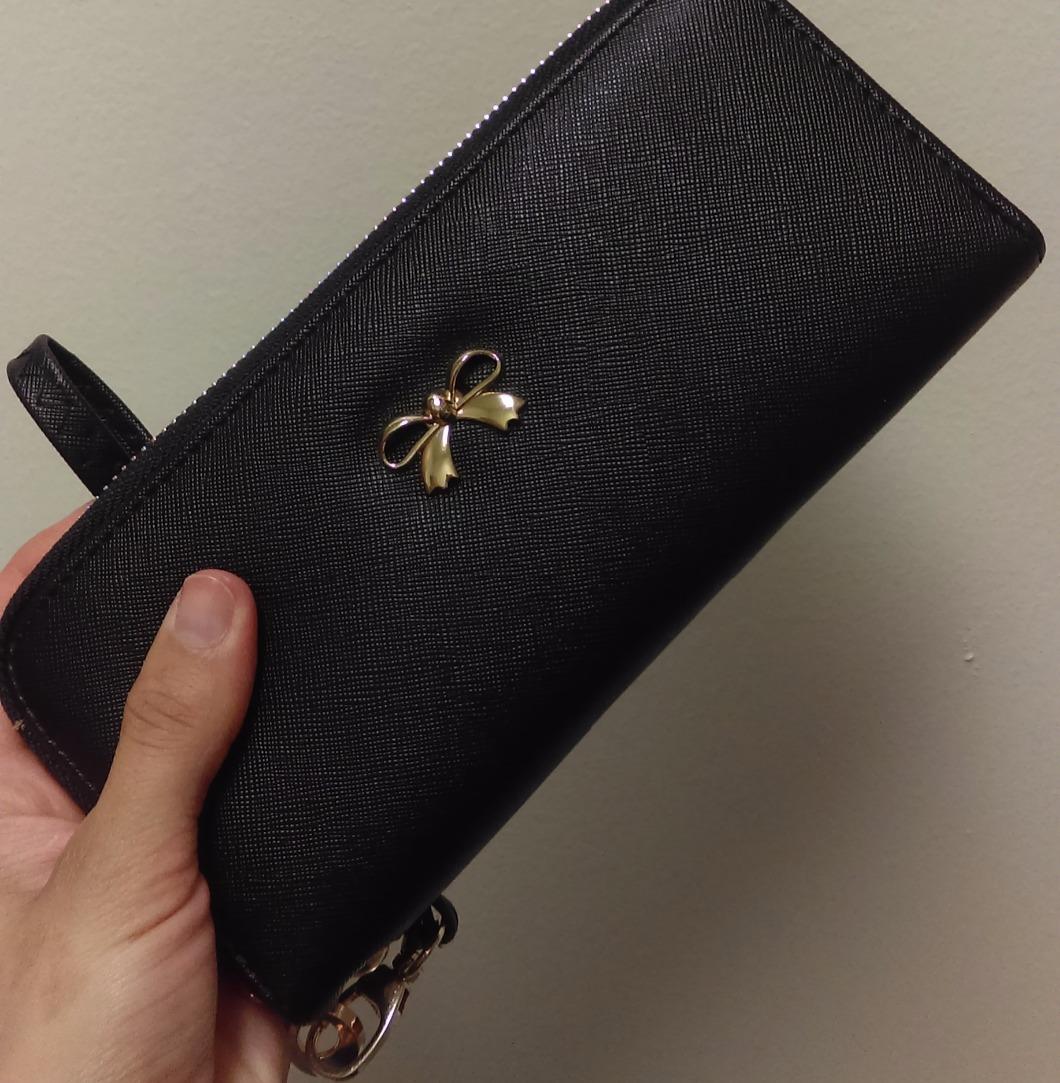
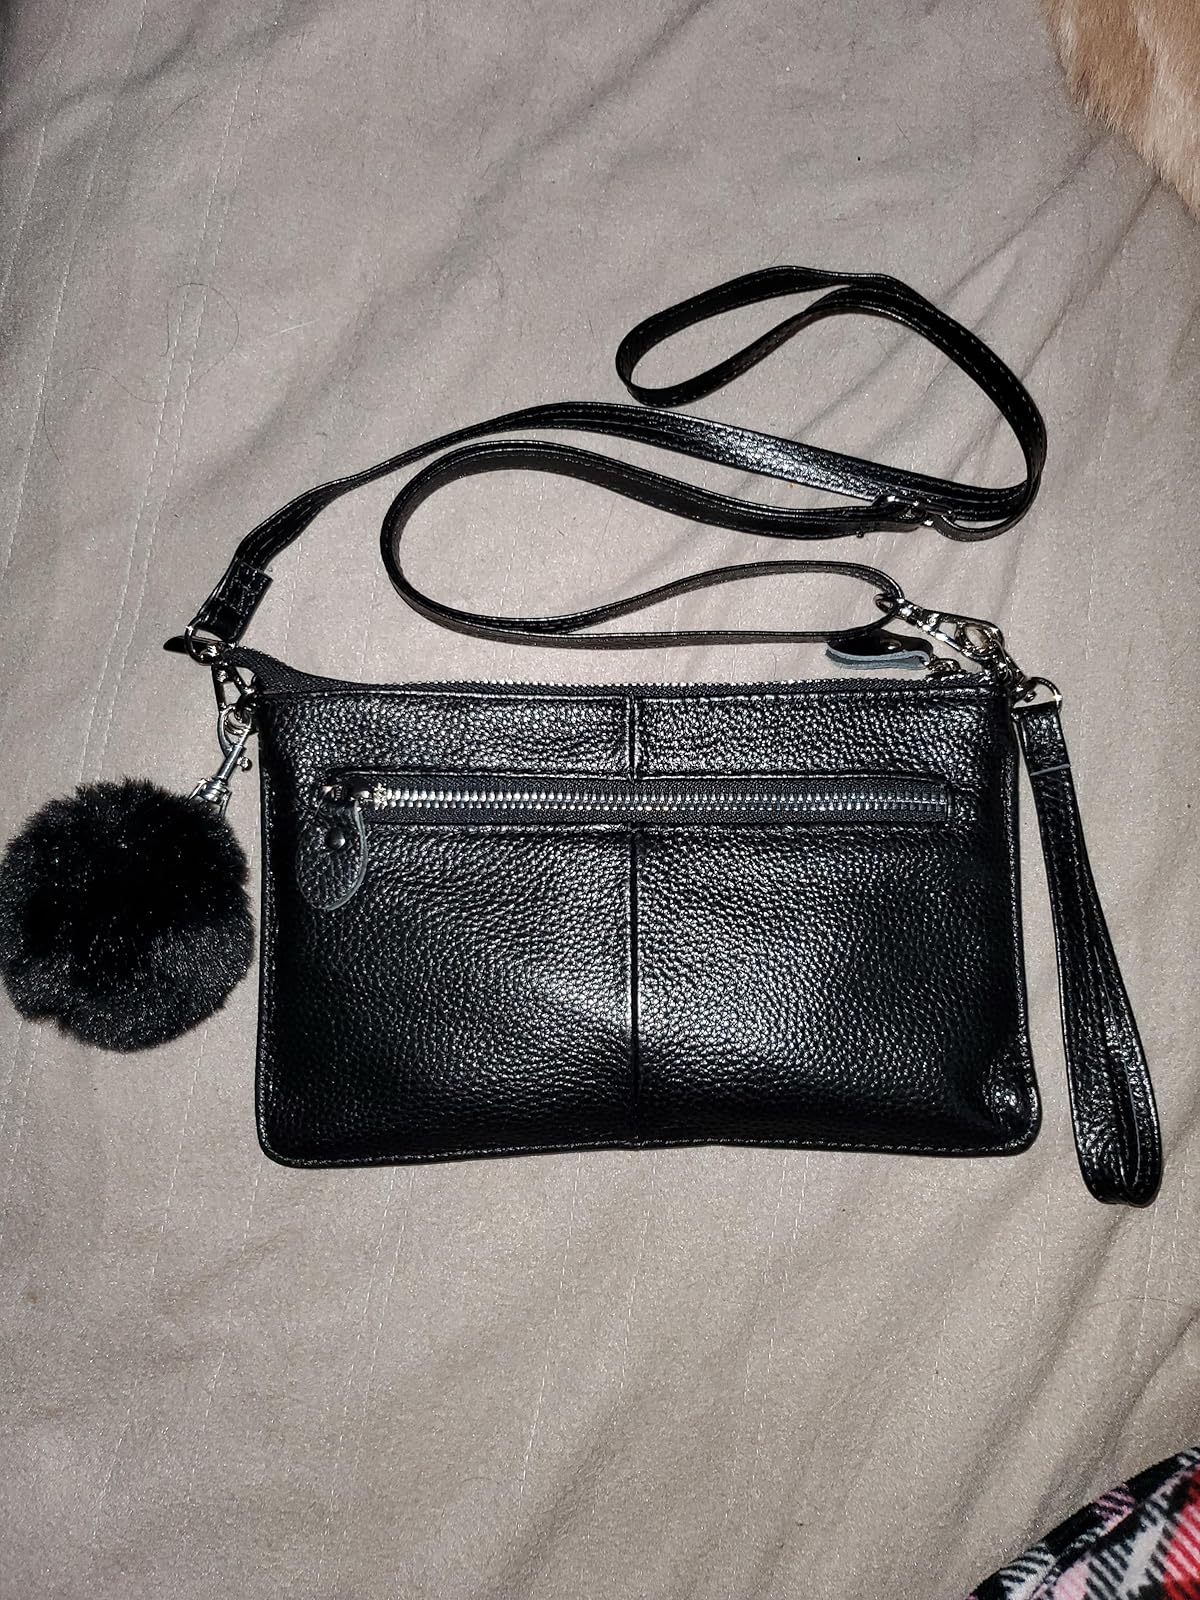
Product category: accessories_handbag
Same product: no